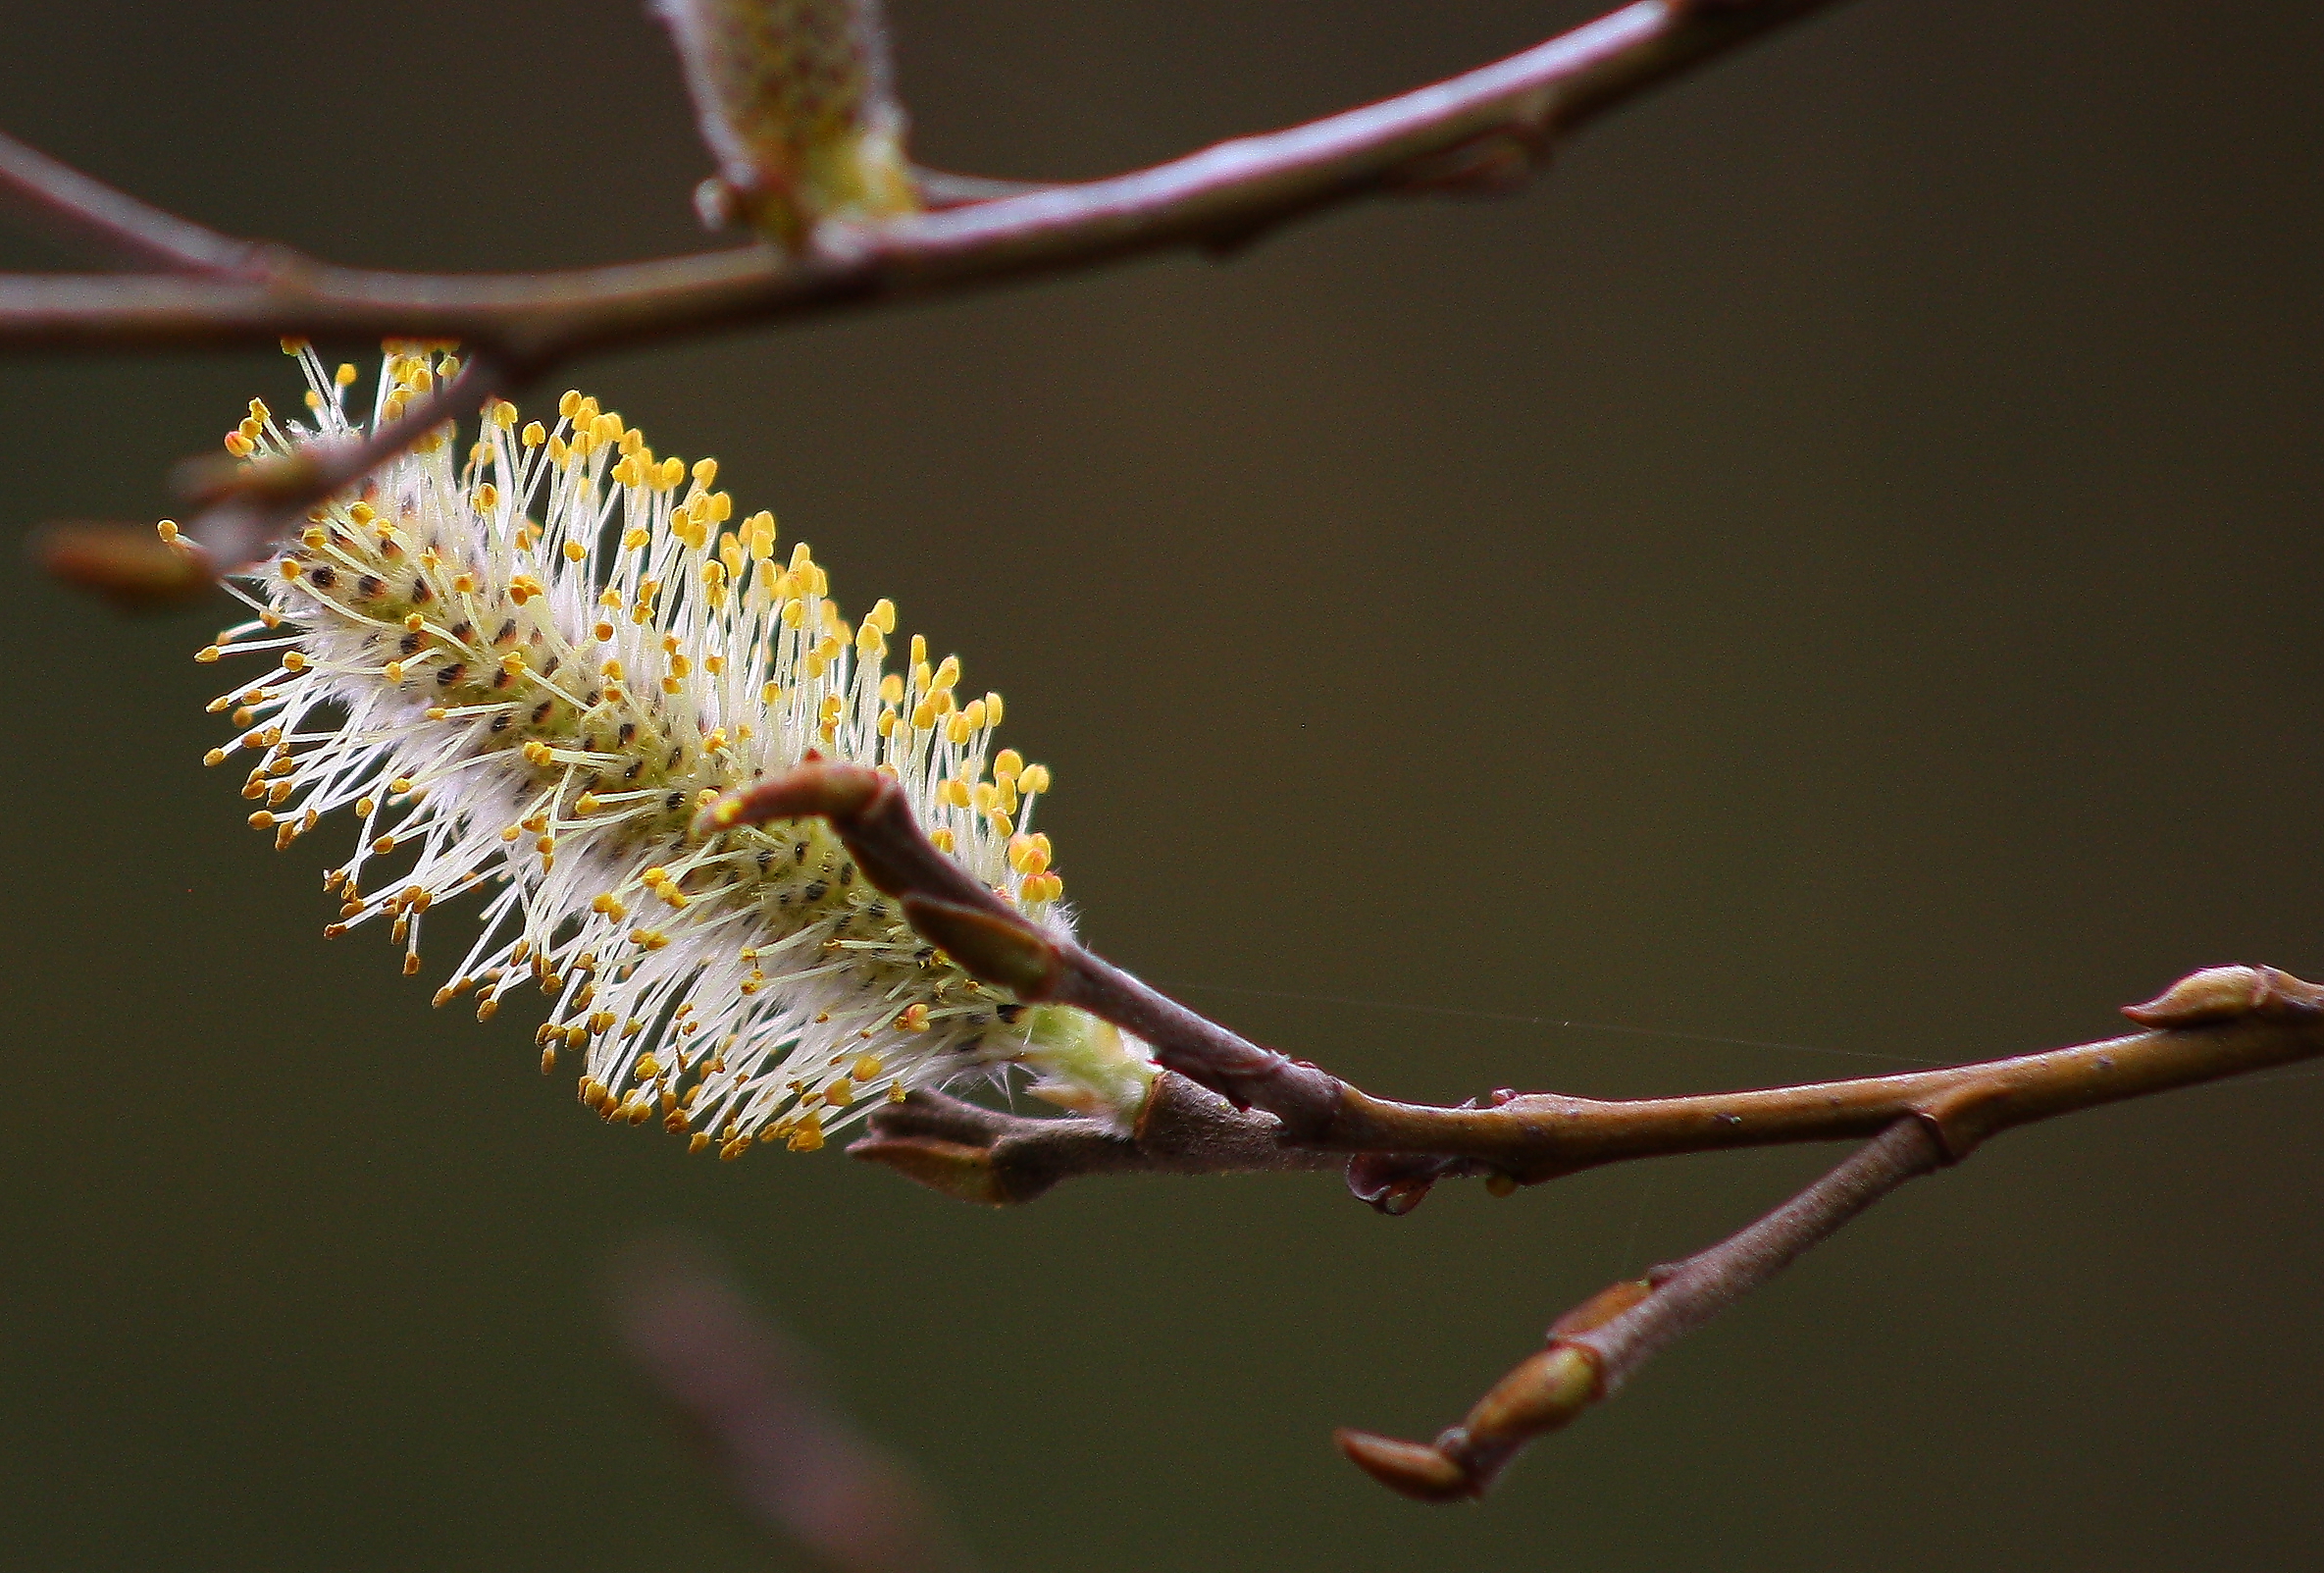
nature, branch, plant, photography, leaf, flower, insect, botany, flora, fauna, invertebrate, twig, close up, spain, galicia, pontevedra, bud, espana, ggl1, alama, canoneos1000d, rioverdugo, racelo, macro photography, plant stem, thorns spines and prickles